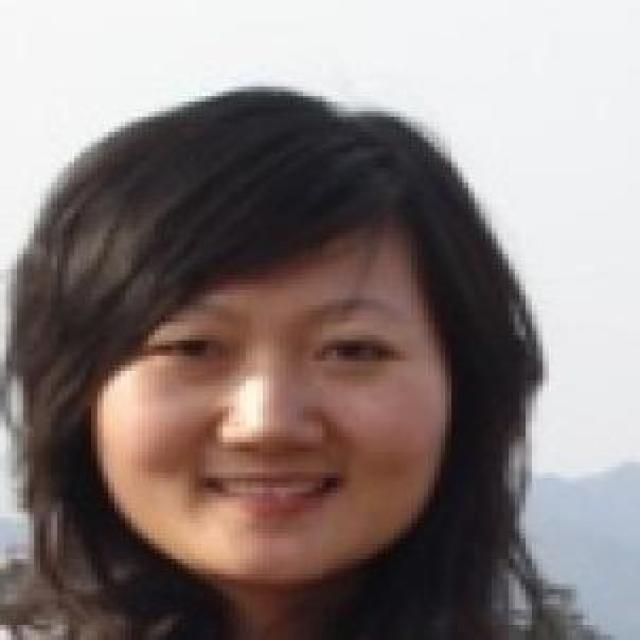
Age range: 21-44